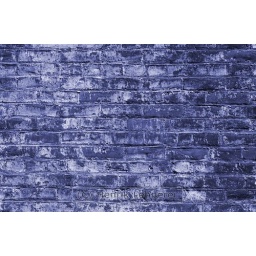
Red bricks wall in blue tone with an regular pattern as a background